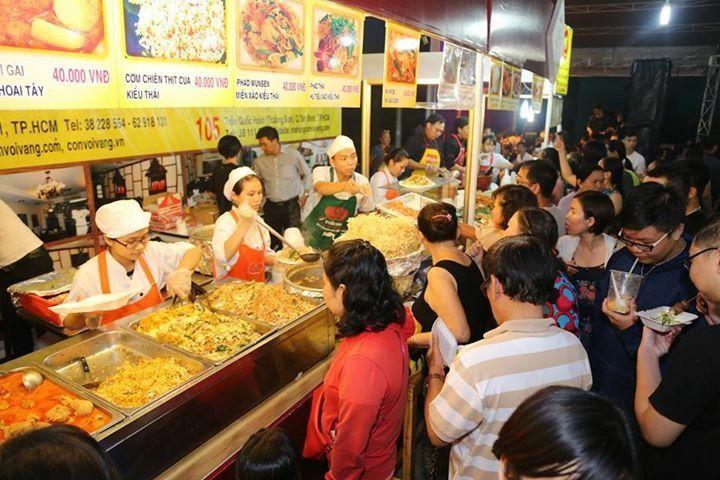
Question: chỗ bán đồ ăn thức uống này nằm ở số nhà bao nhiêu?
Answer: số 105